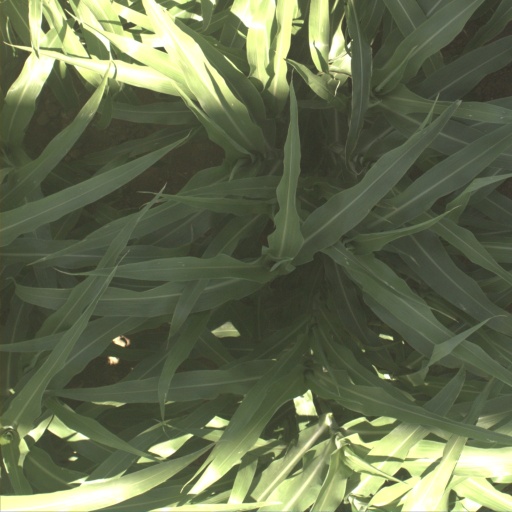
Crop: sorghum